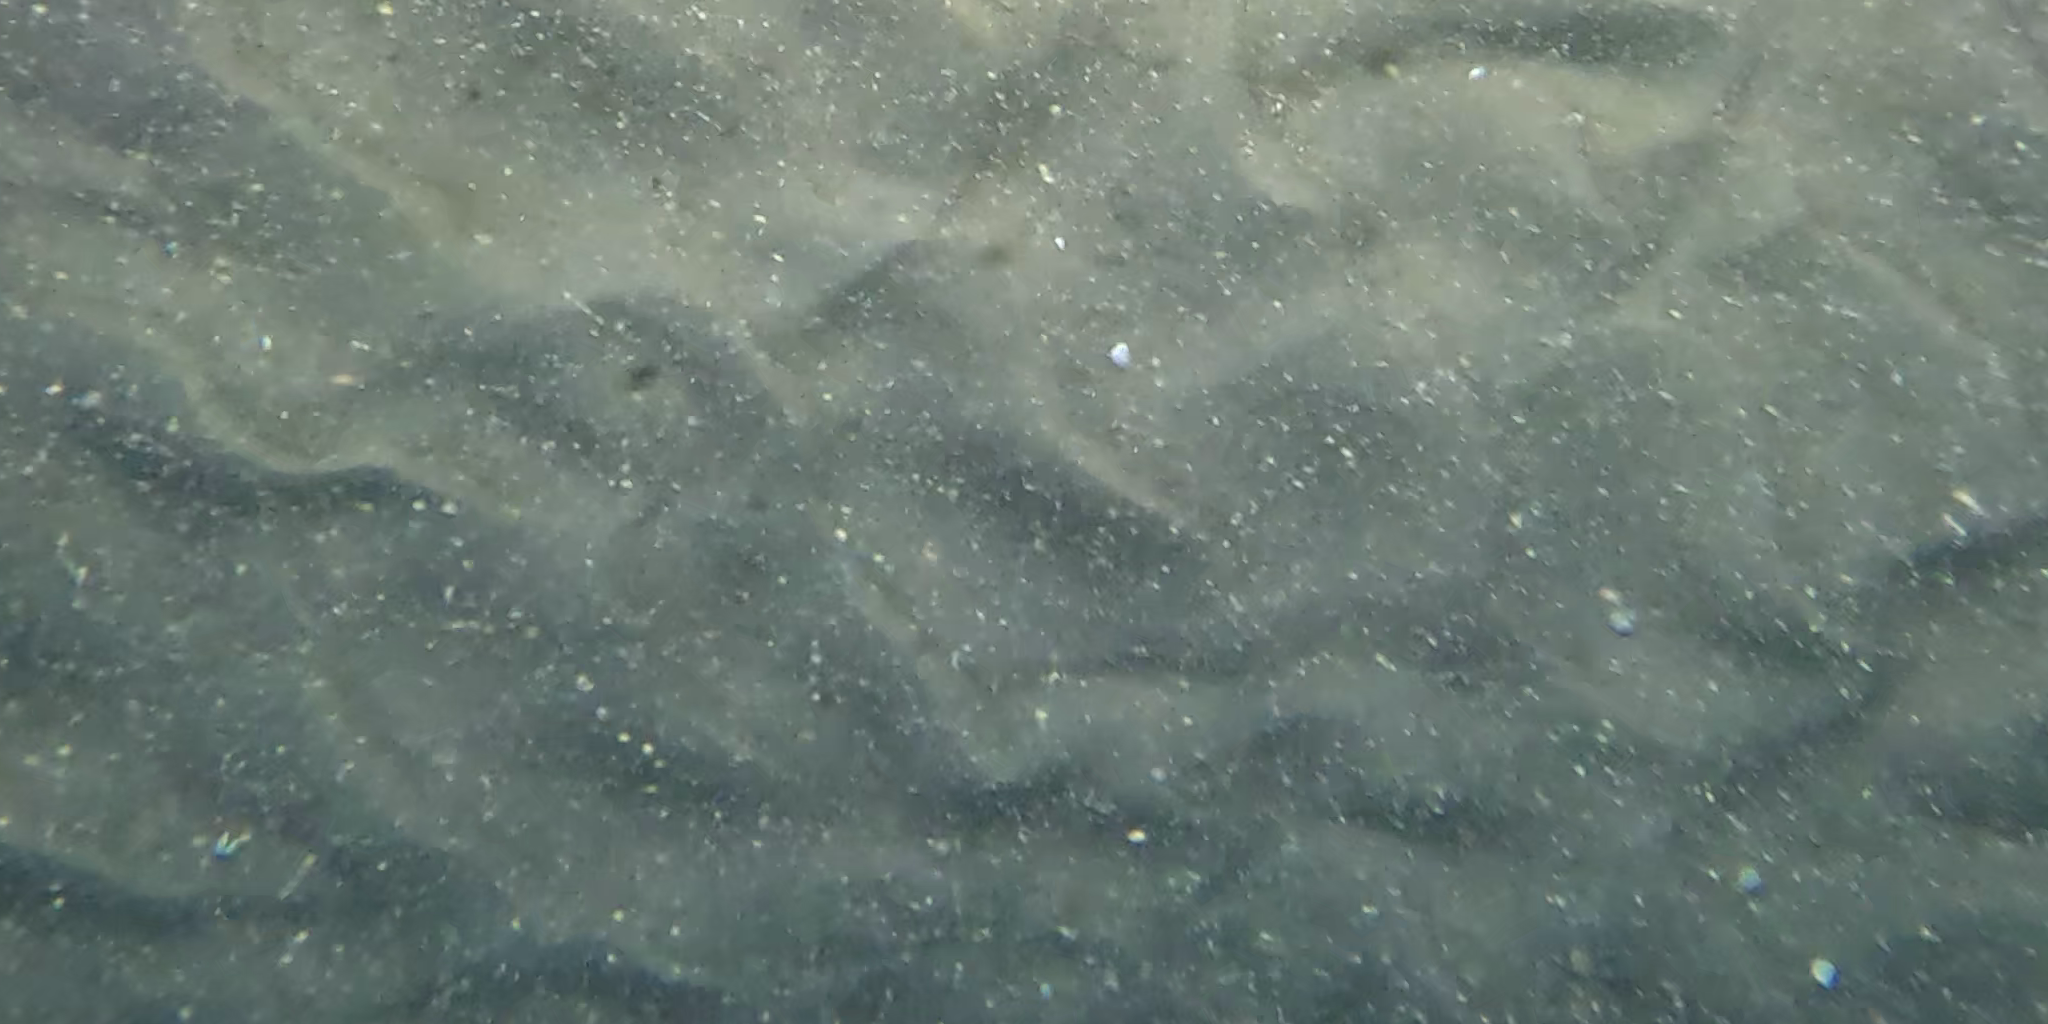
Seabed habitat: sand